Trolleybuses in Kyiv

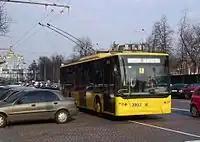
LAZ E183 No 2902 on route No 6

During 2005–2008, some improvements took place – in addition to the appearance of a number of new lines from Darnytska Square to the Vyhurivshchyna-Troyeshchyna district – trolleybus depot No 1 was moved to the Teremky-2 district area and a number of routes in the city center were relocated due to traffic reorganization. The purchase of fully low-floor trolleybuses of domestic production from Lviv and Lutsk and from Makarova plants was started. Most trolleybuses of Lviv production – both articulated and single – were purchased together, together with more than 150 new vehicles. Along with the write-off of old trolleybuses, there was a small increase in the trolleybus fleet.